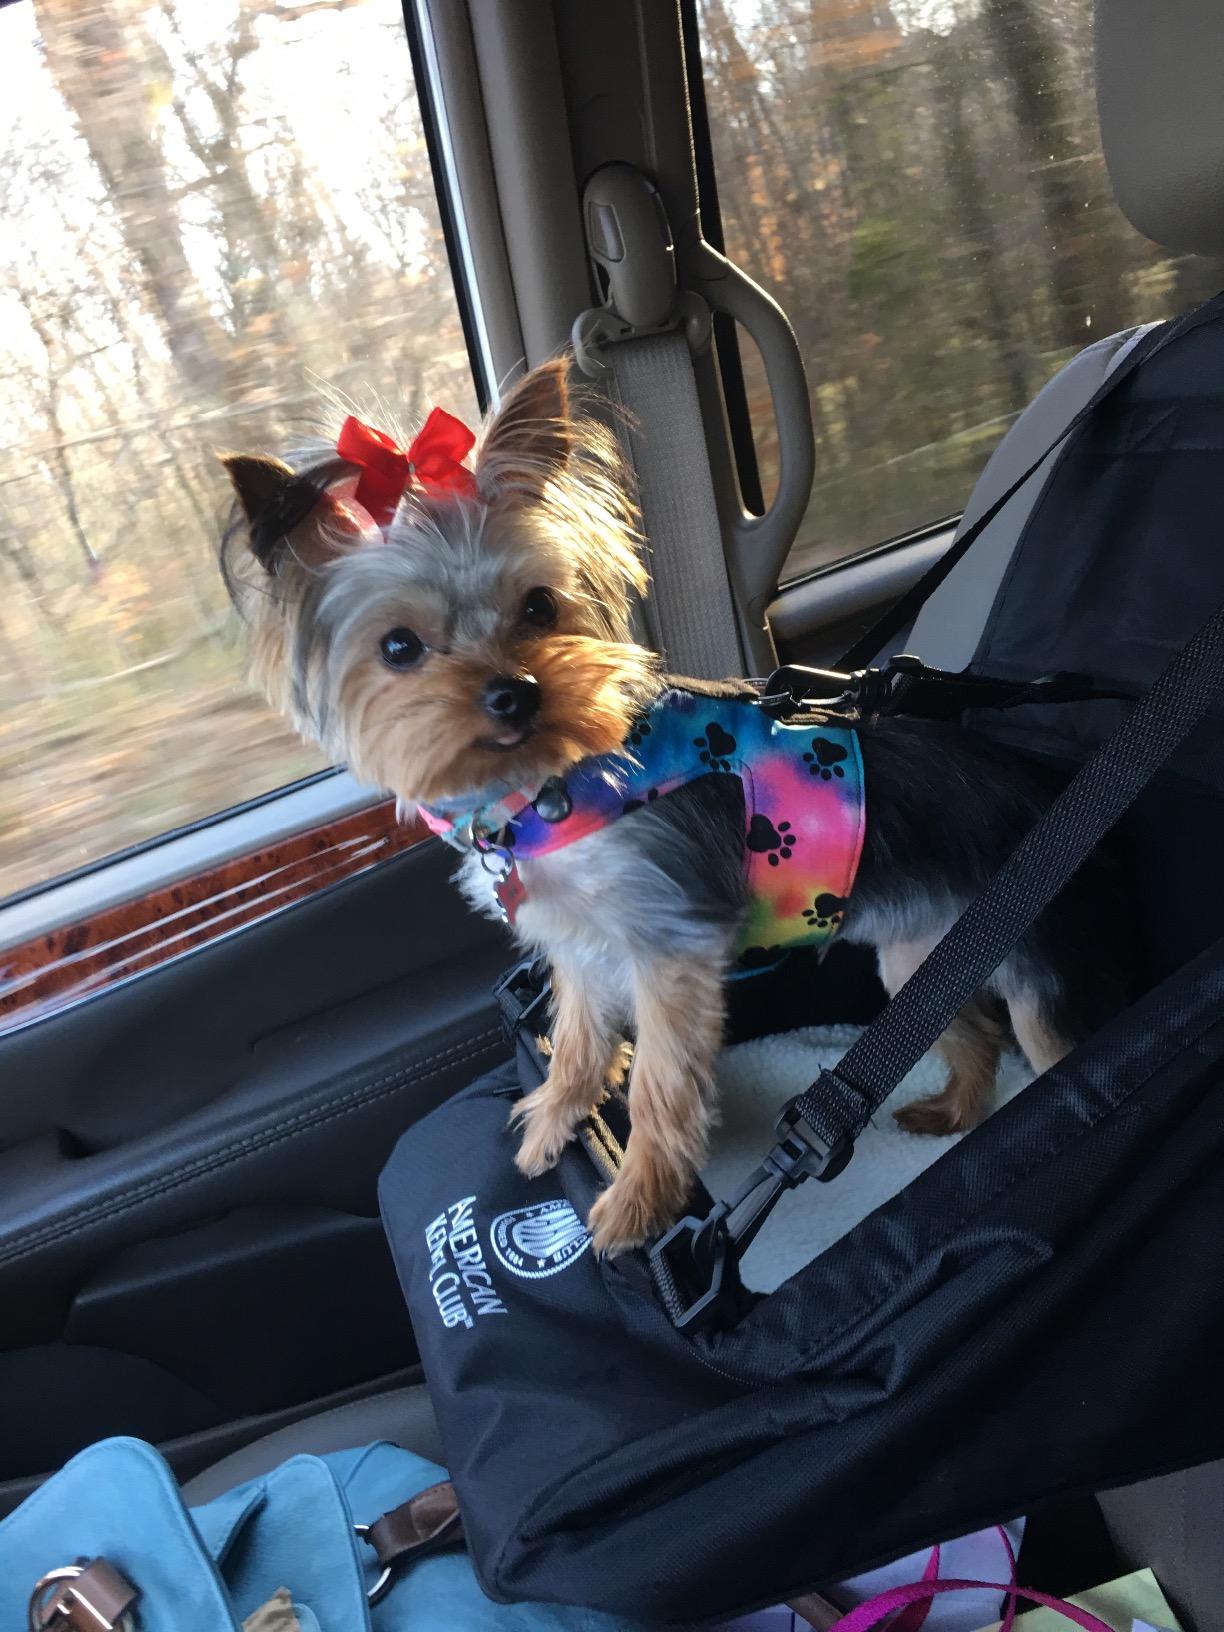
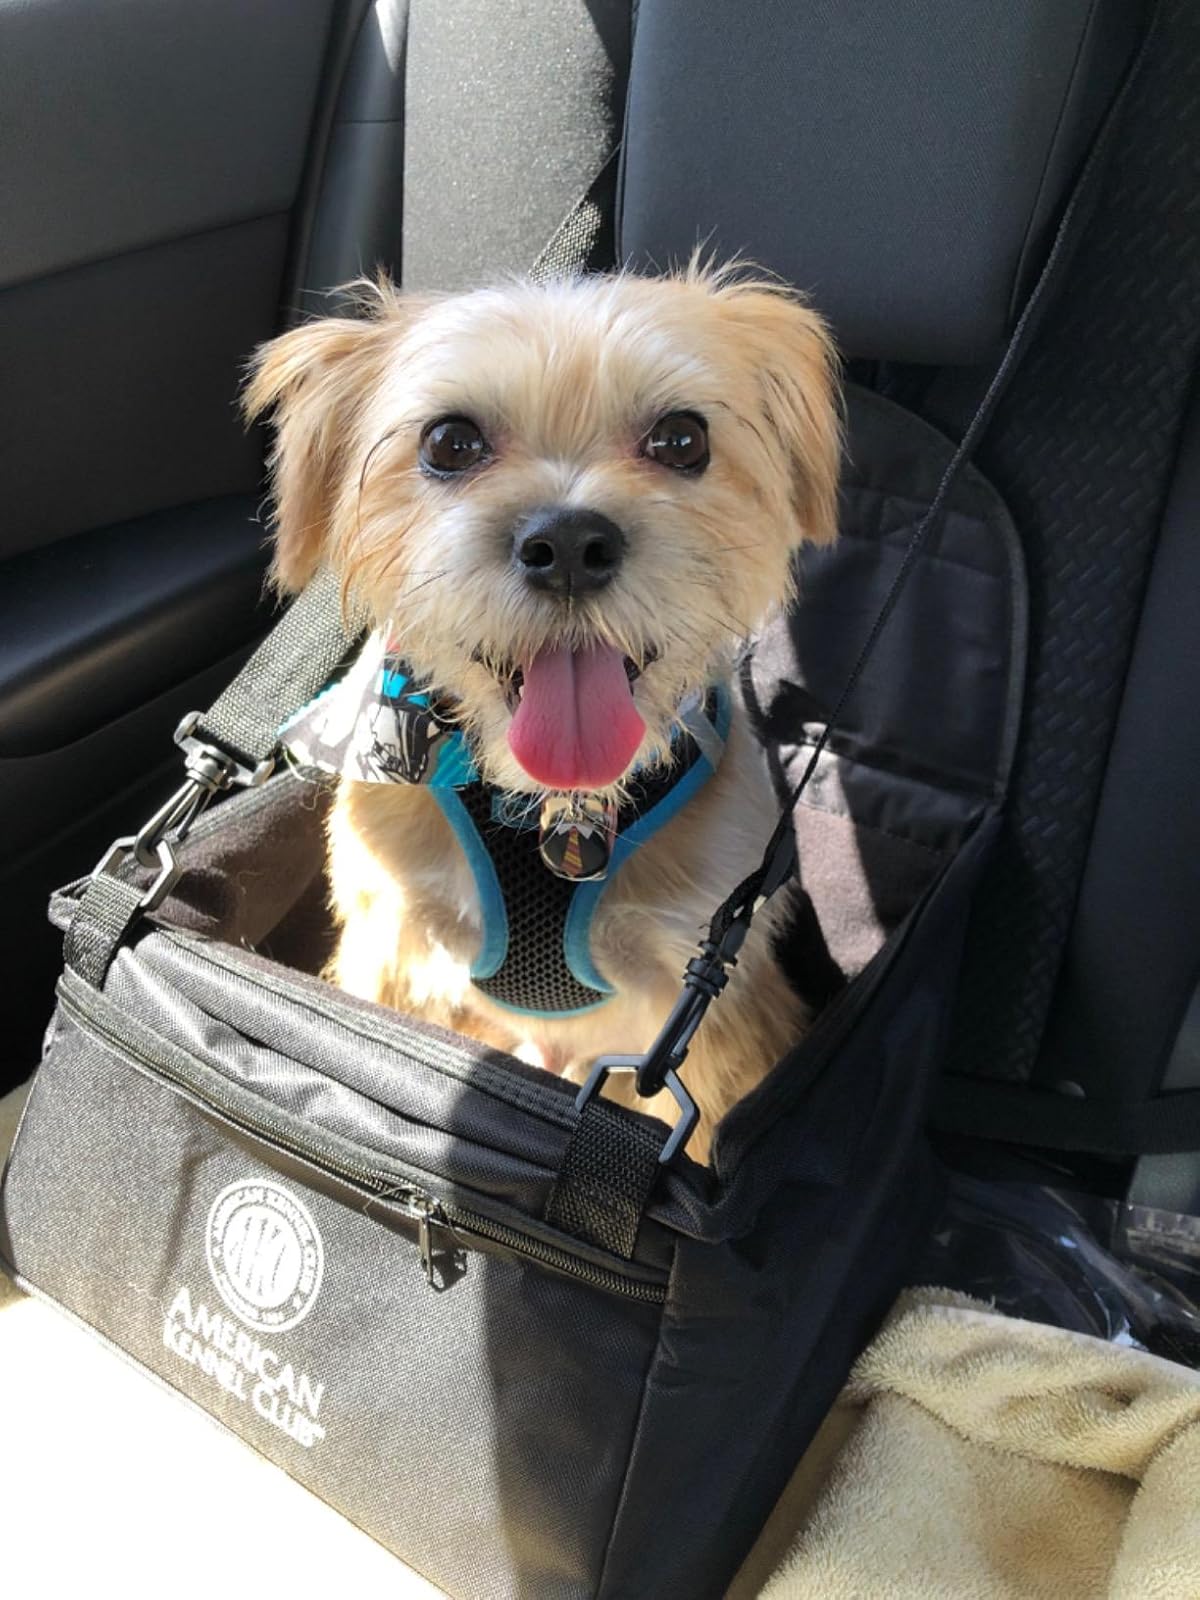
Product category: items_kennel
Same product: yes